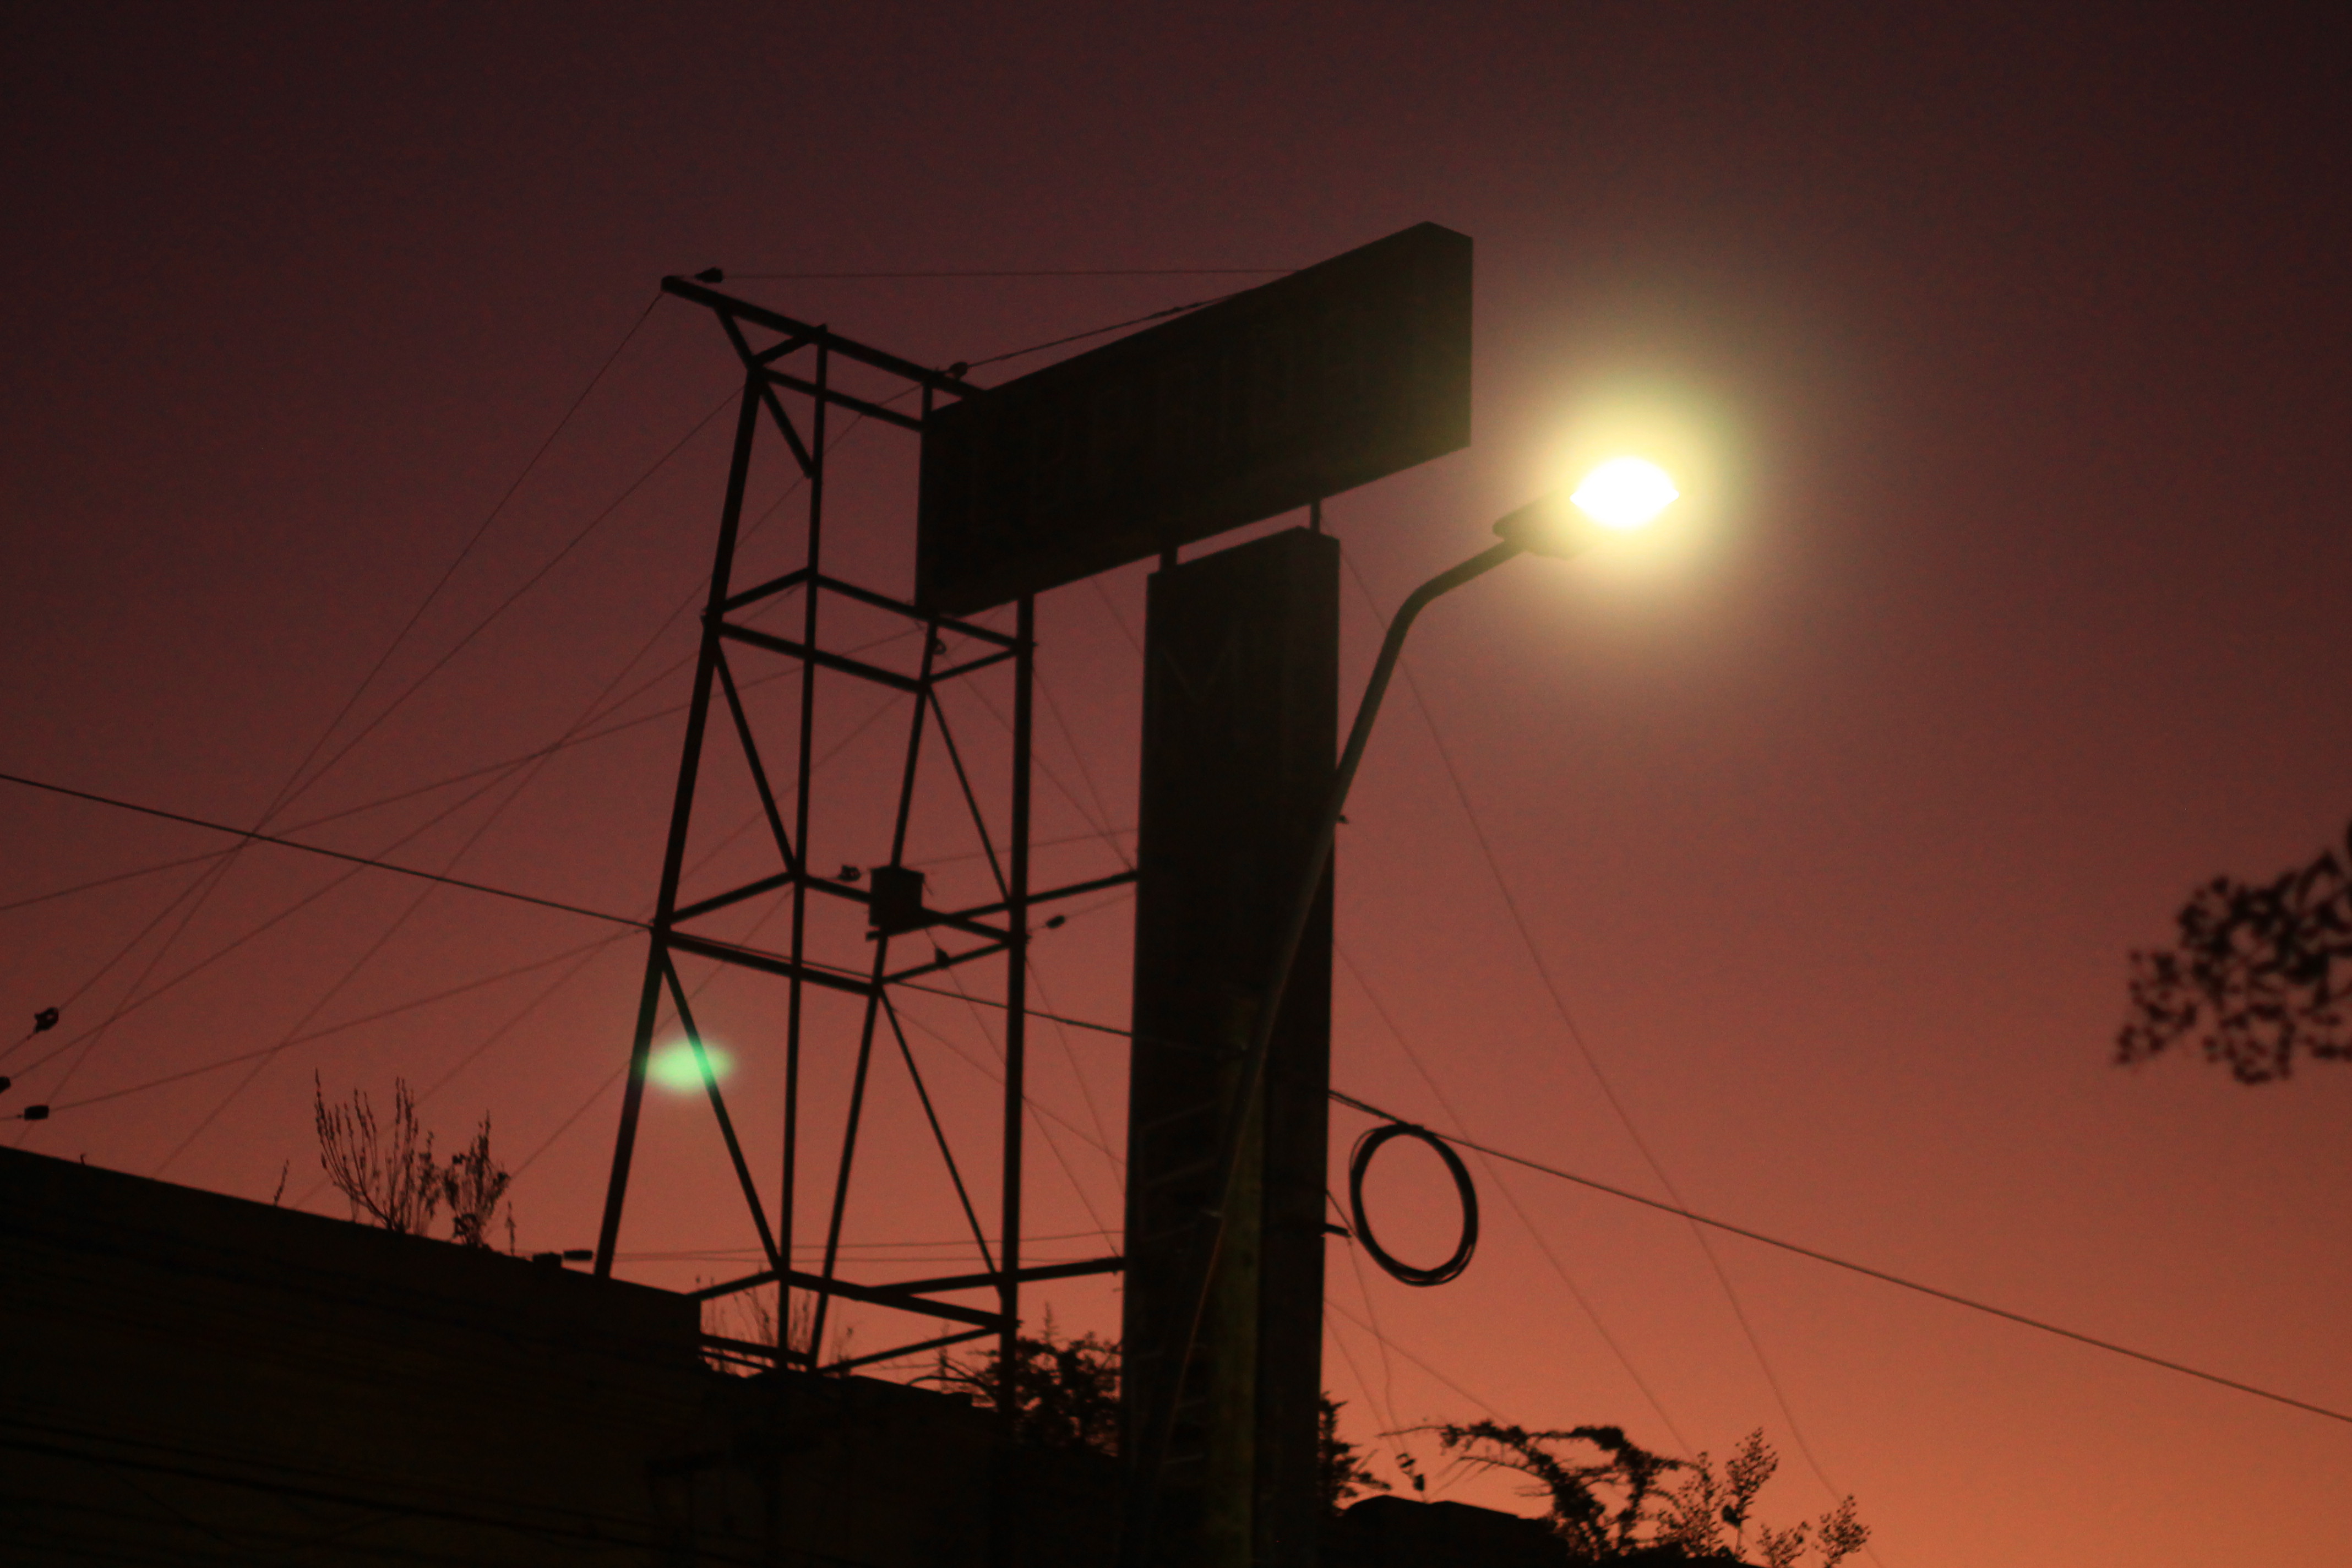
sunset, sky, light, night, electricity, overhead power line, tree, darkness, electrical supply, evening, astronomical object, wire, midnight, street light, public utility, moon, moonlight